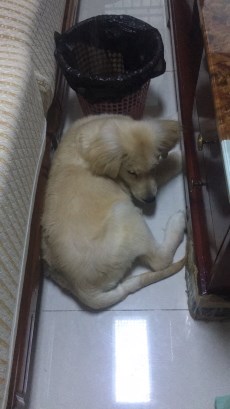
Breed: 5355-n000126-golden_retriever